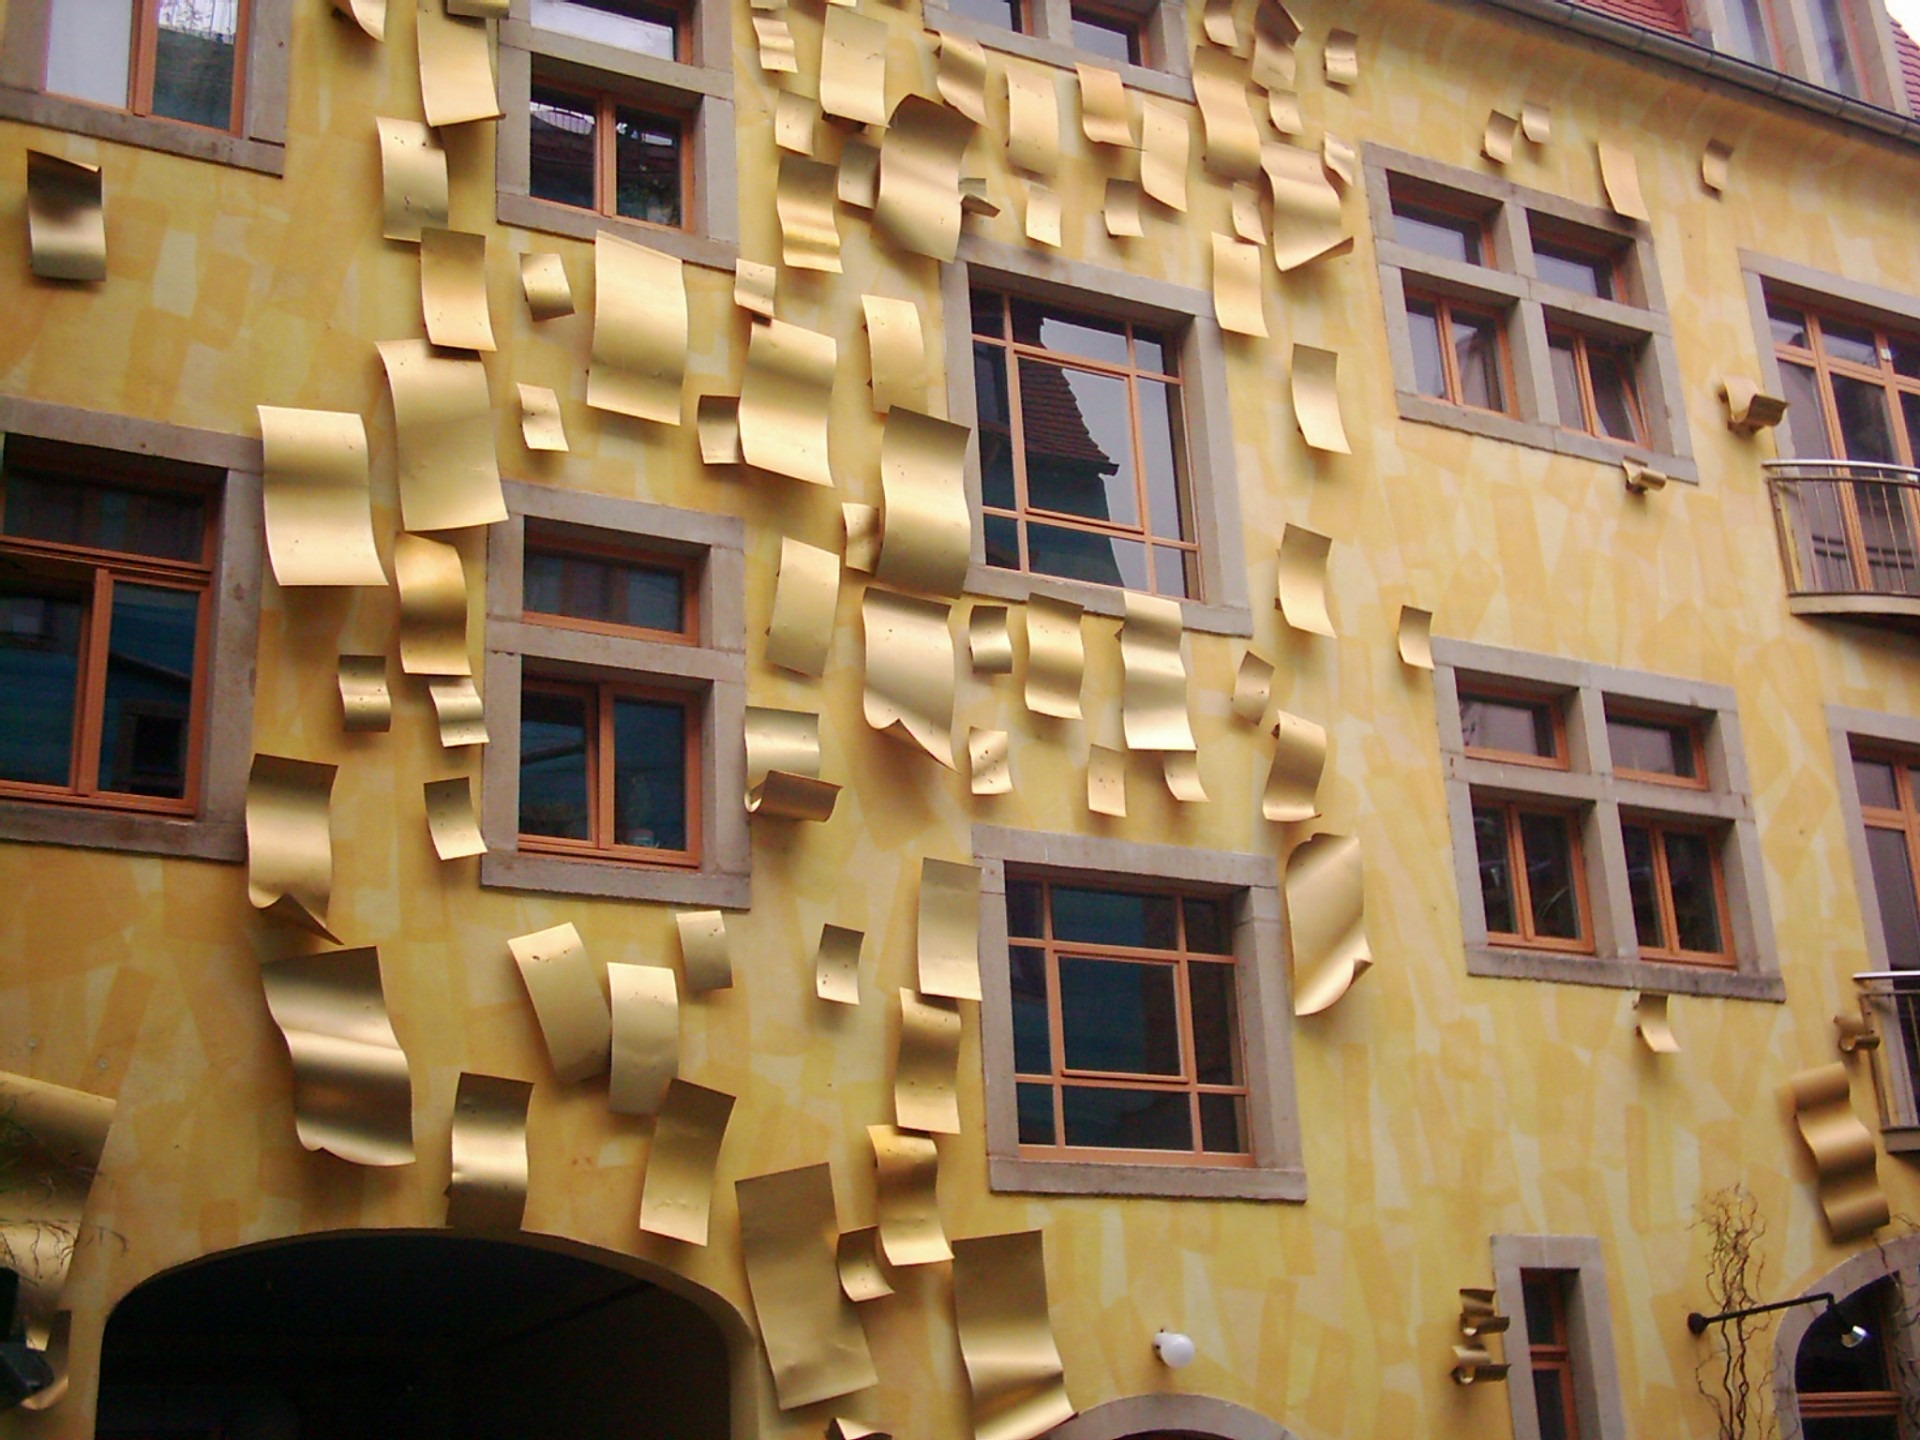
architecture, mansion, house, building, home, backyard, facade, property, apartment, interior design, art, gold, hotel, estate, dresden, condominium, neighbourhood, home front, modern art, trendy, residential area, neustadt, artist quarter, kunsthof passage, facade art, the elements of justice